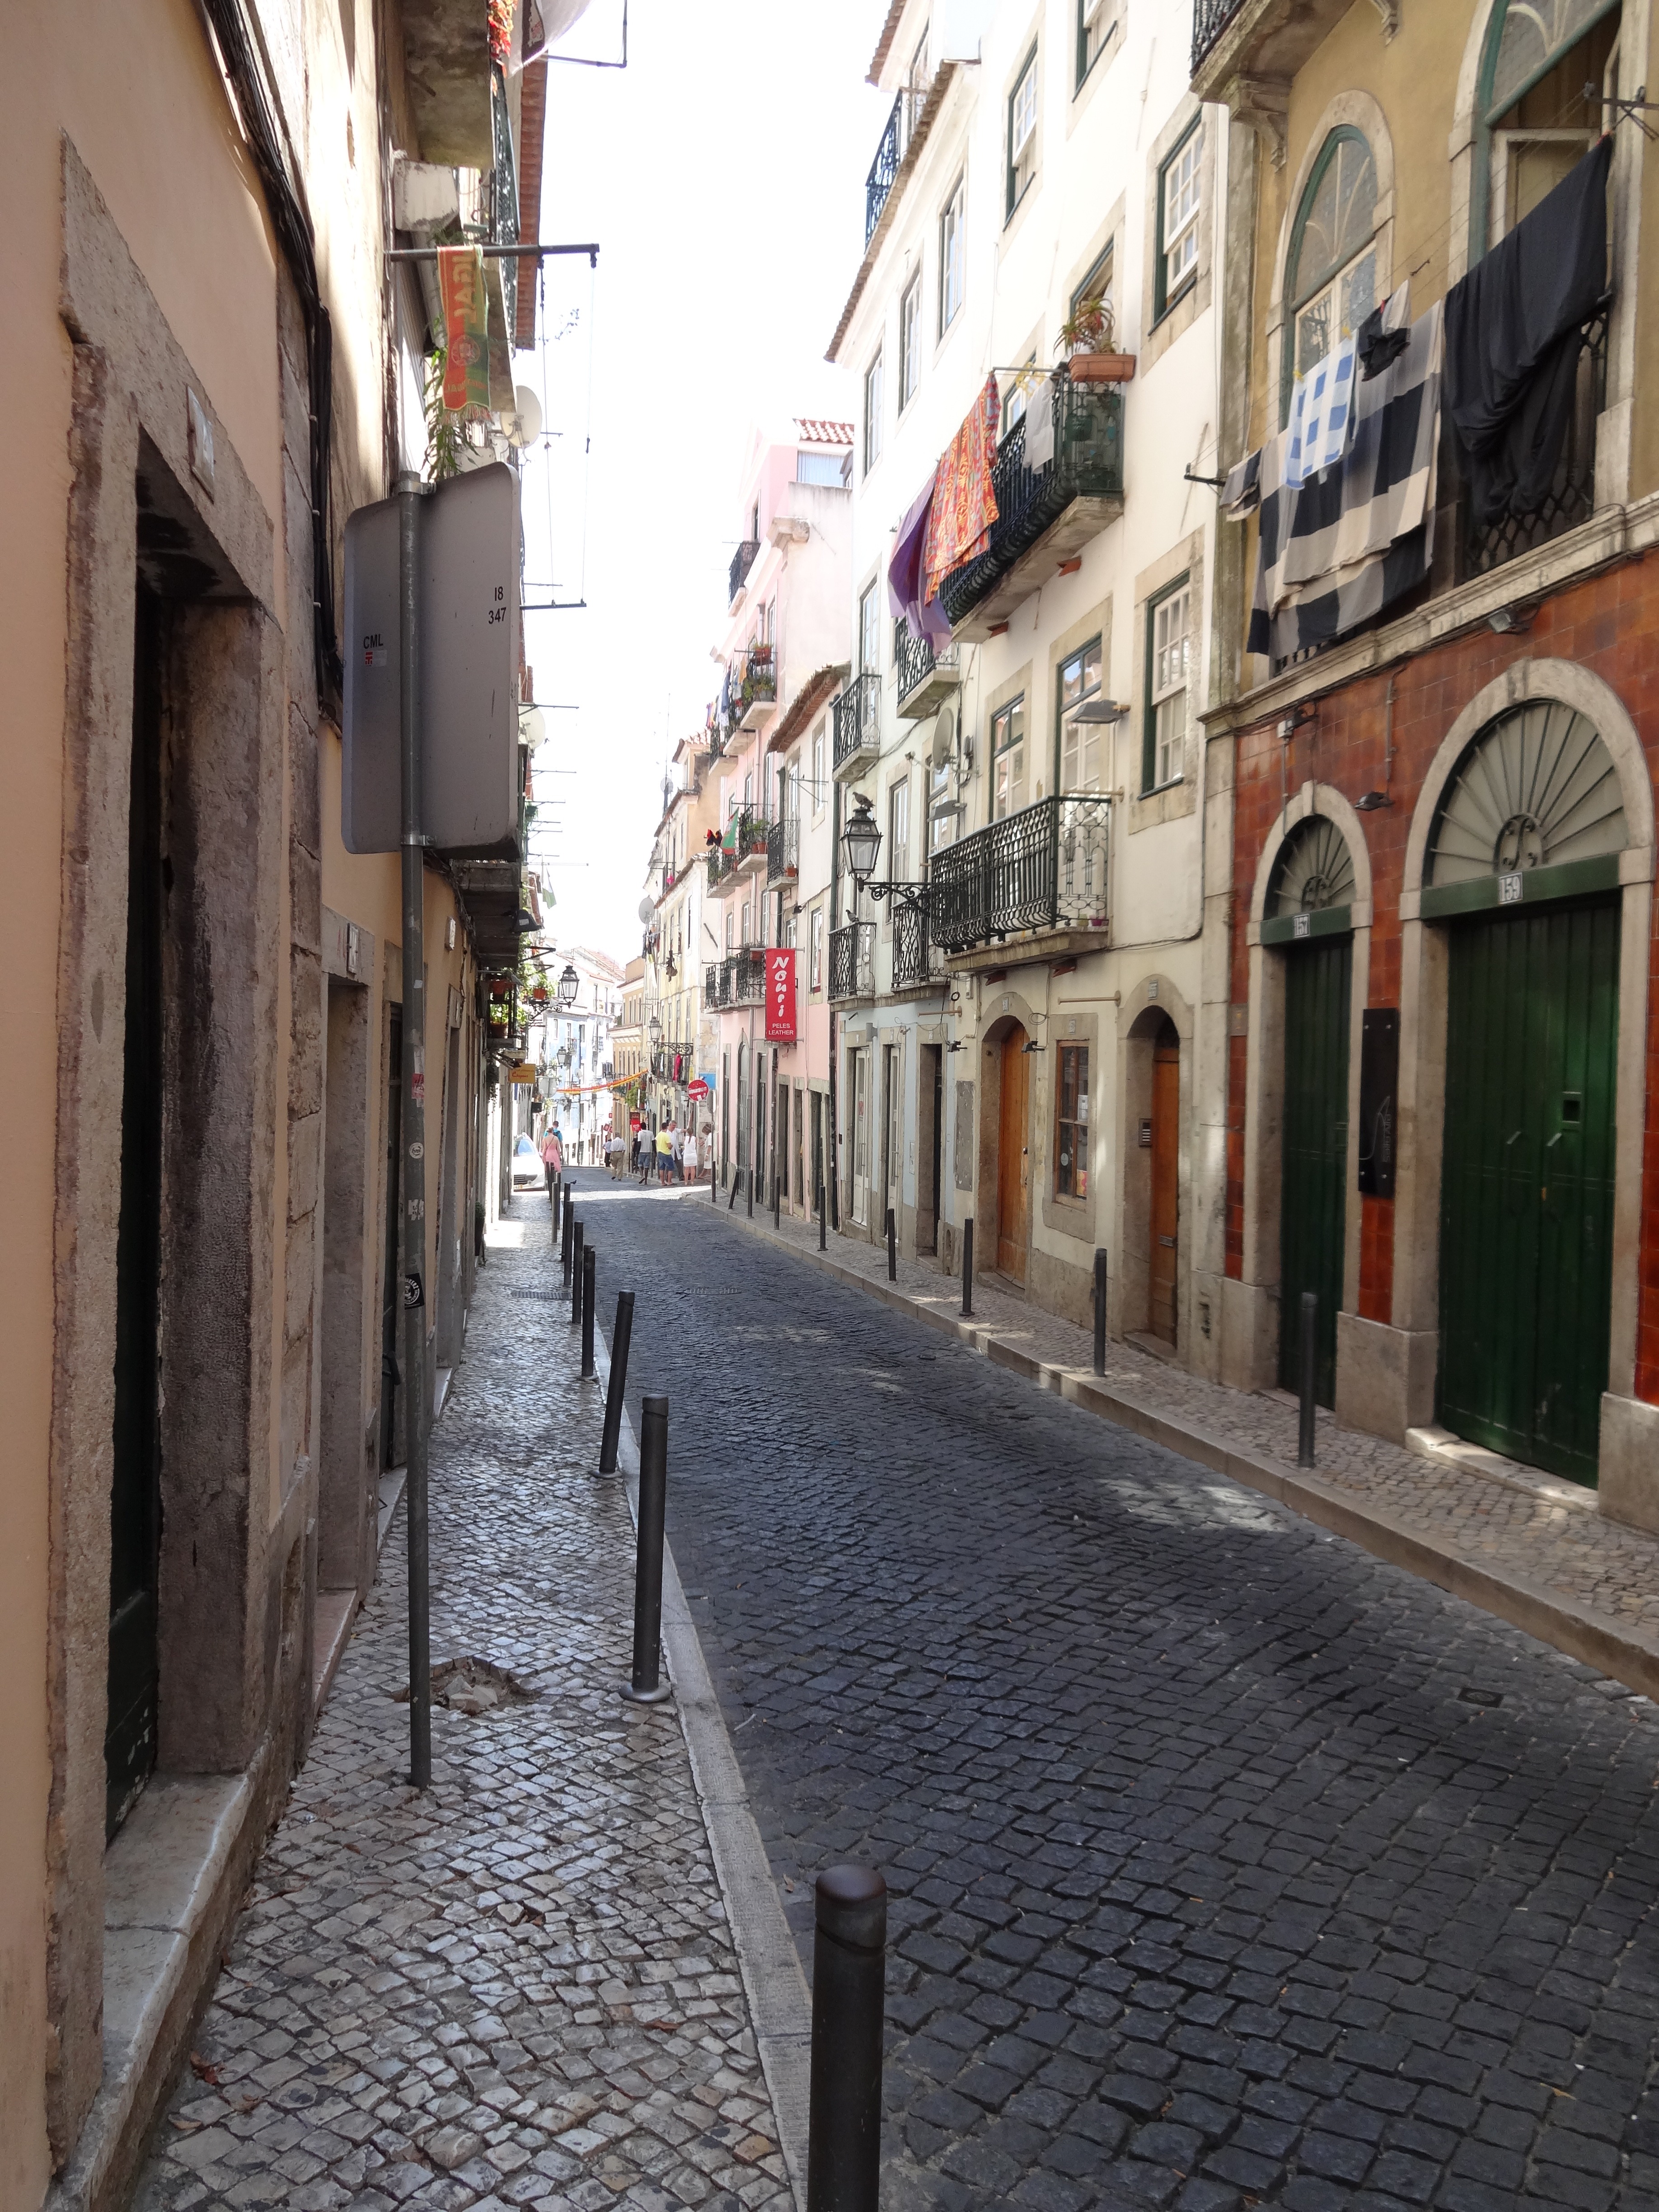
pedestrian, architecture, structure, road, street, town, building, old, alley, city, landmark, facade, historic, tourism, lane, design, infrastructure, portugal, lisbon, aged, neighbourhood, architecture design, road surface, urban area, residential area, human settlement, nonbuilding structure